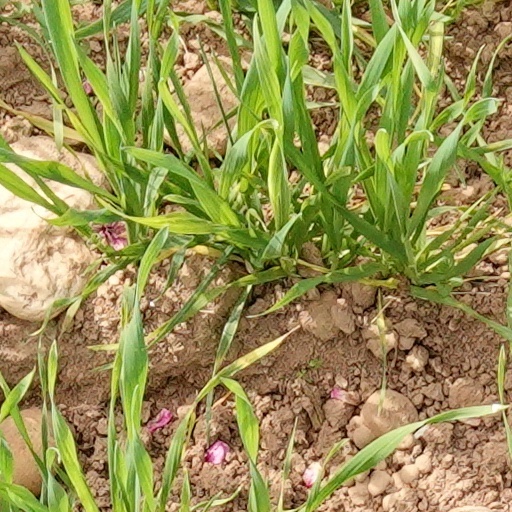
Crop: wheat